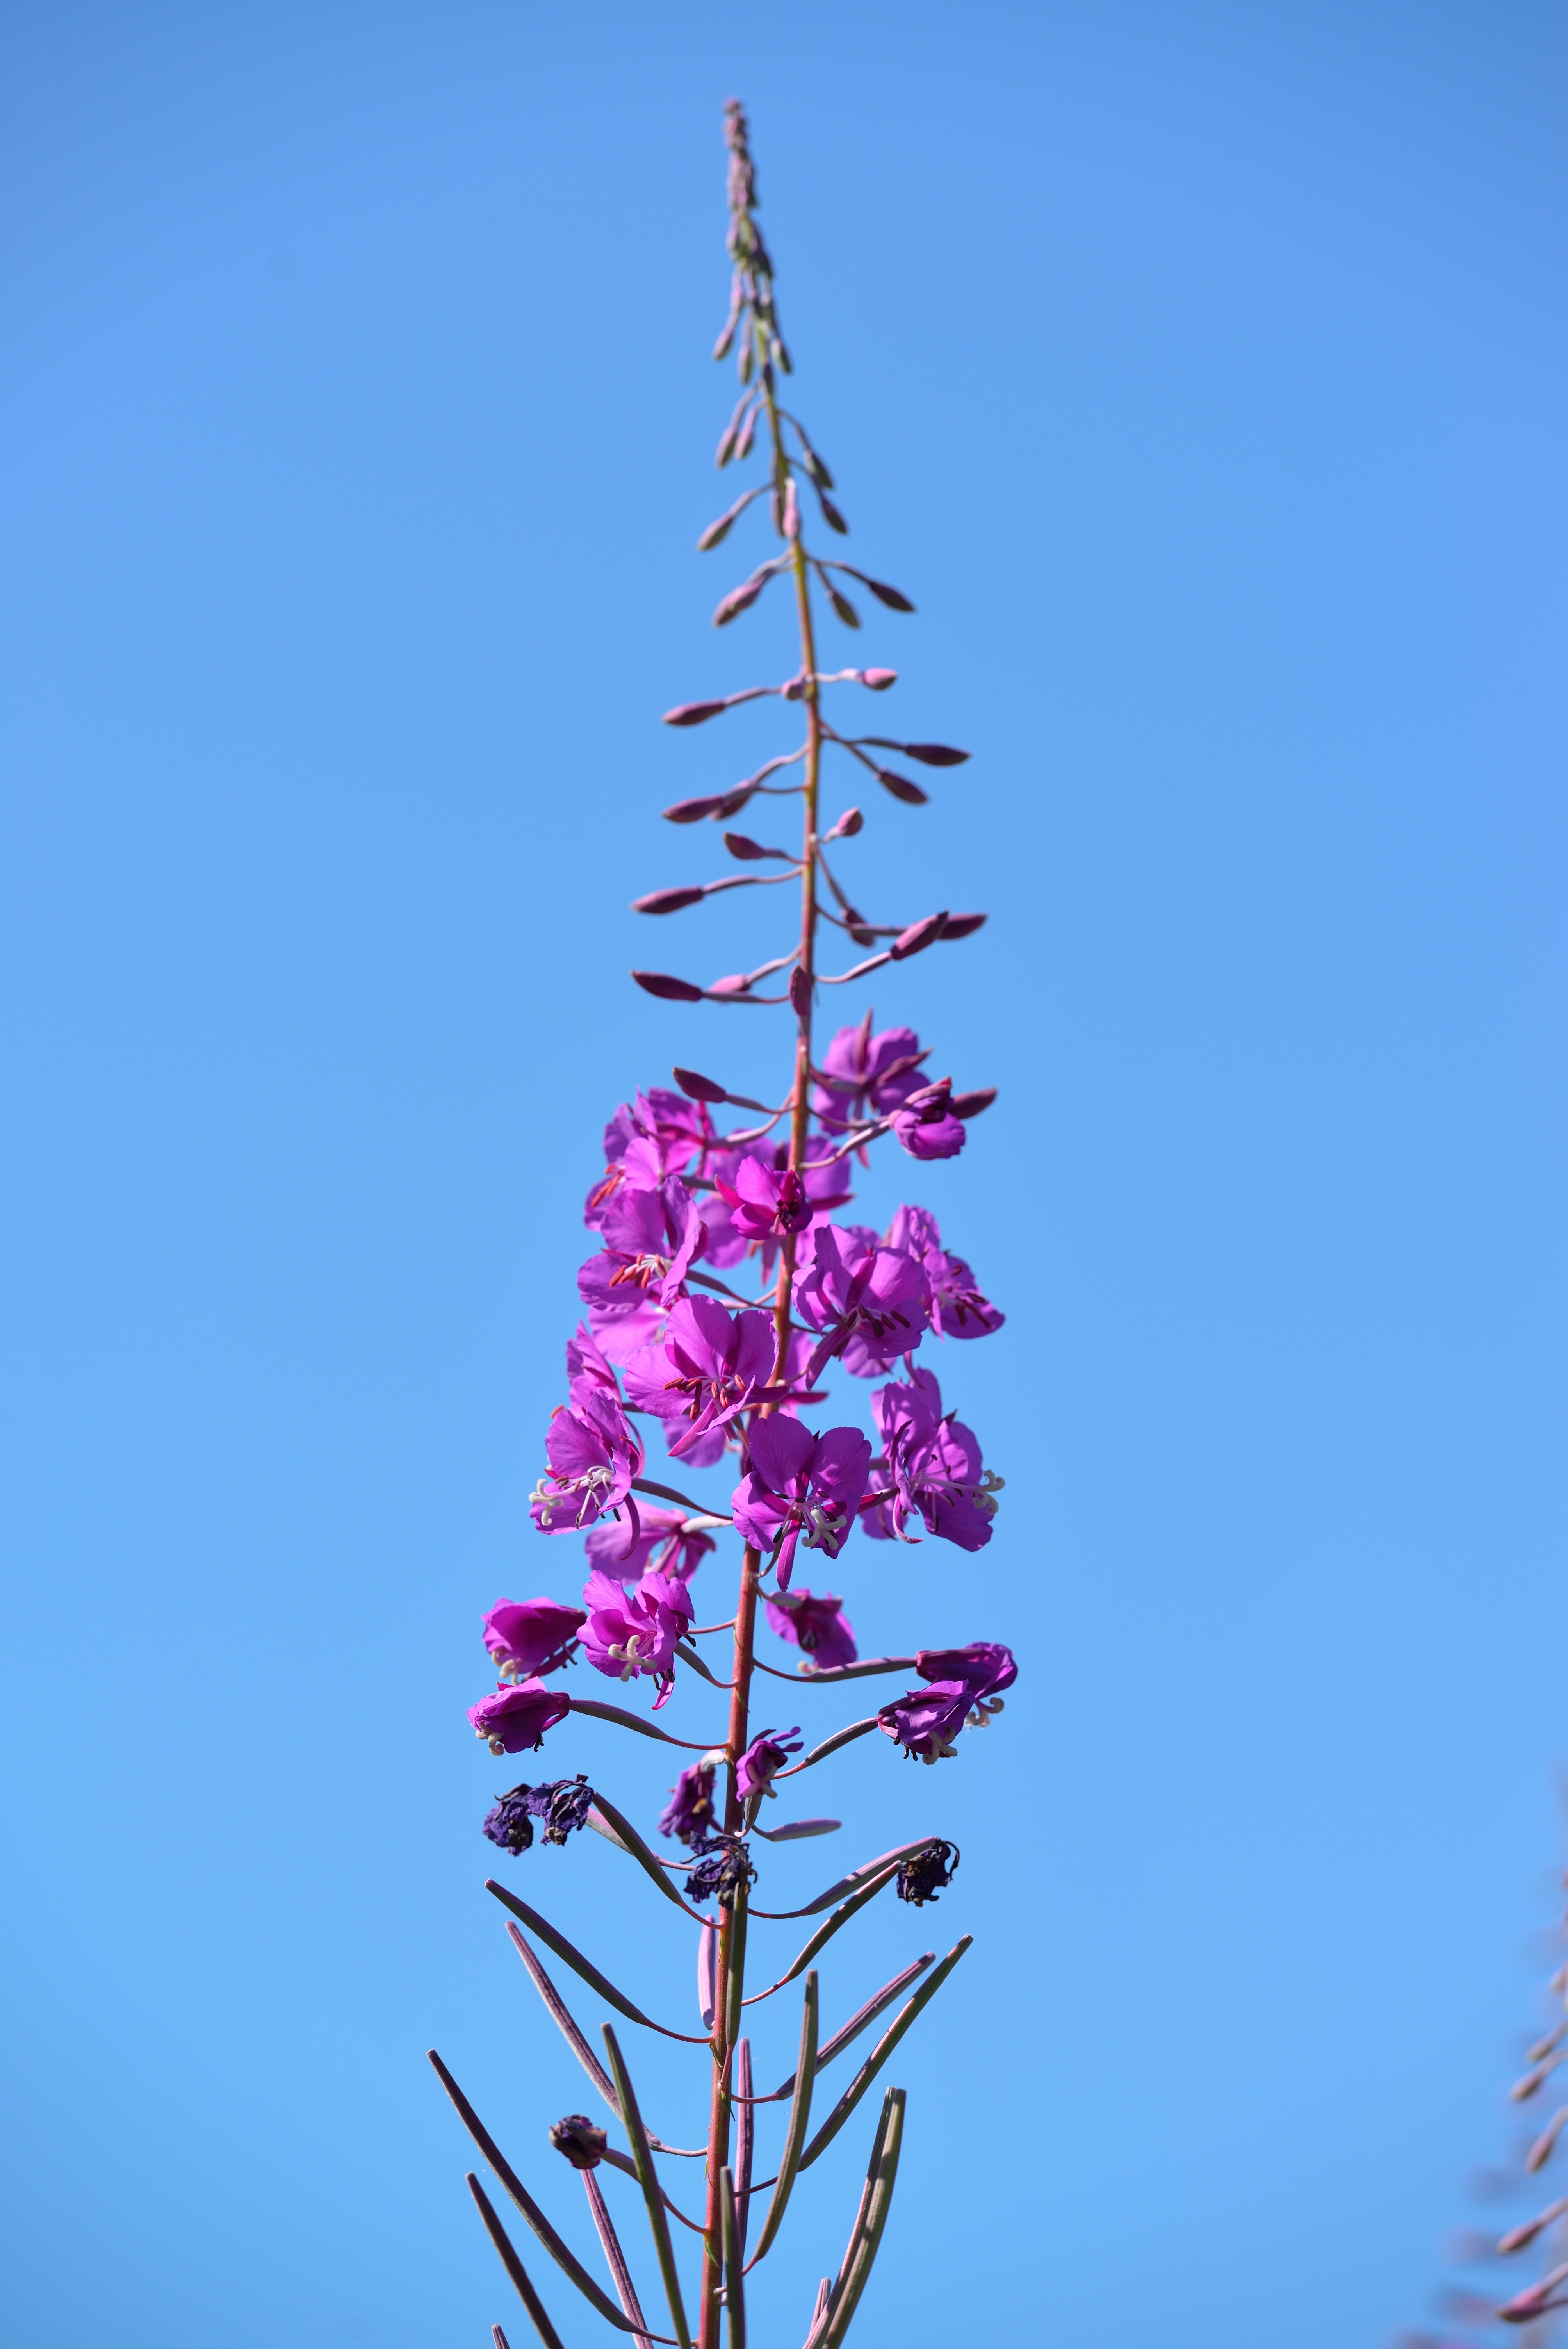
tree, branch, plant, leaf, flower, spring, fresh, botany, flora, twig, blue sky, fireweed, woody plant, land plant